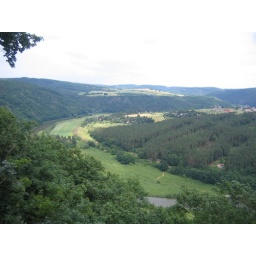
the berounka river in the berounka valley. view taken on the hike from the castle down to the river